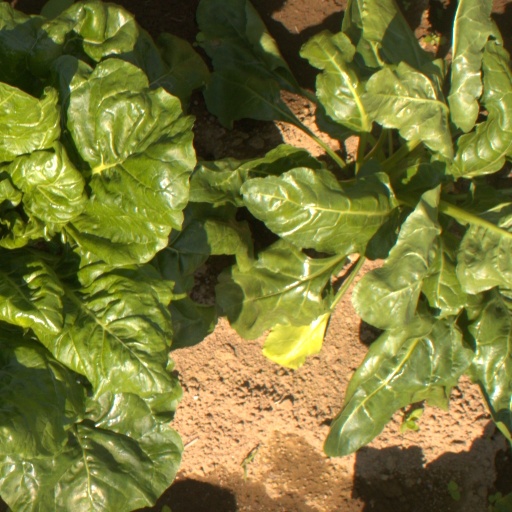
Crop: sugar beet